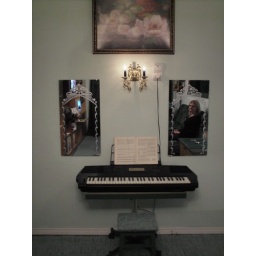
Techniks keyboard flanked by ornate mirrors with new table and stool